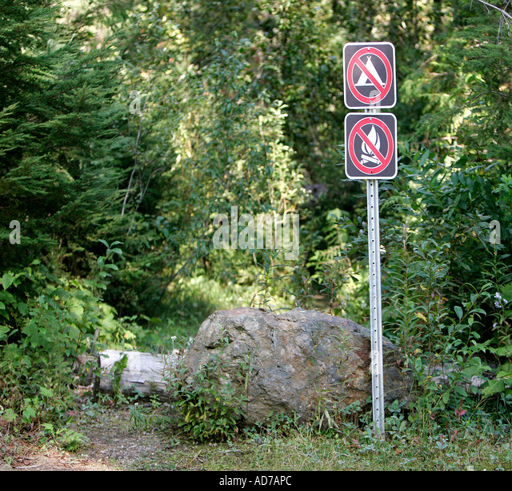
camp fire and camping is prohibited in the forest